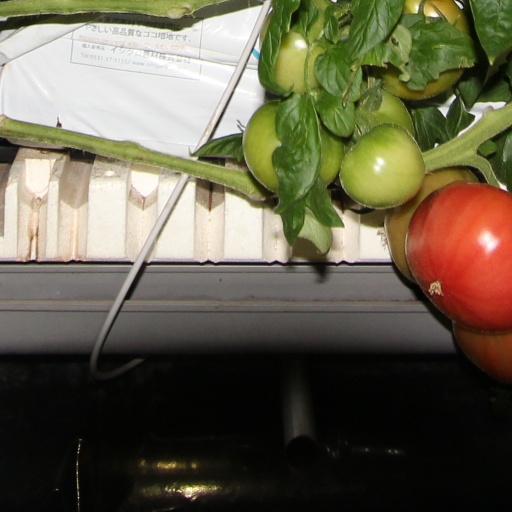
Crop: tomato